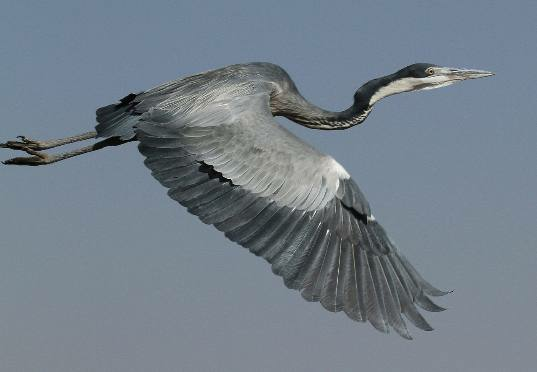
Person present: No